Harrowing of Hell

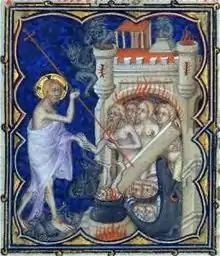
"The Harrowing of Hell", "", 14th-century illuminated manuscript commissioned by John, Duke of Berry

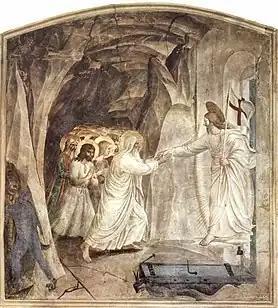
Before his resurrection from the dead, Jesus Christ grants salvation to souls by the Harrowing of Hell. Fresco, by Fra Angelico, .

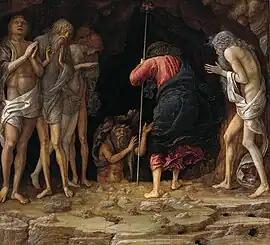
"Christ's Descent into Limbo" by Andrea Mantegna and studio, c. 1470

In Christian theology, the Harrowing of Hell (Greek: – "the descent of Christ into Hell" or Hades) is the period of time between the Crucifixion of Jesus and his resurrection. In triumphant descent, Christ brought salvation to the souls held captive there since the beginning of the world.